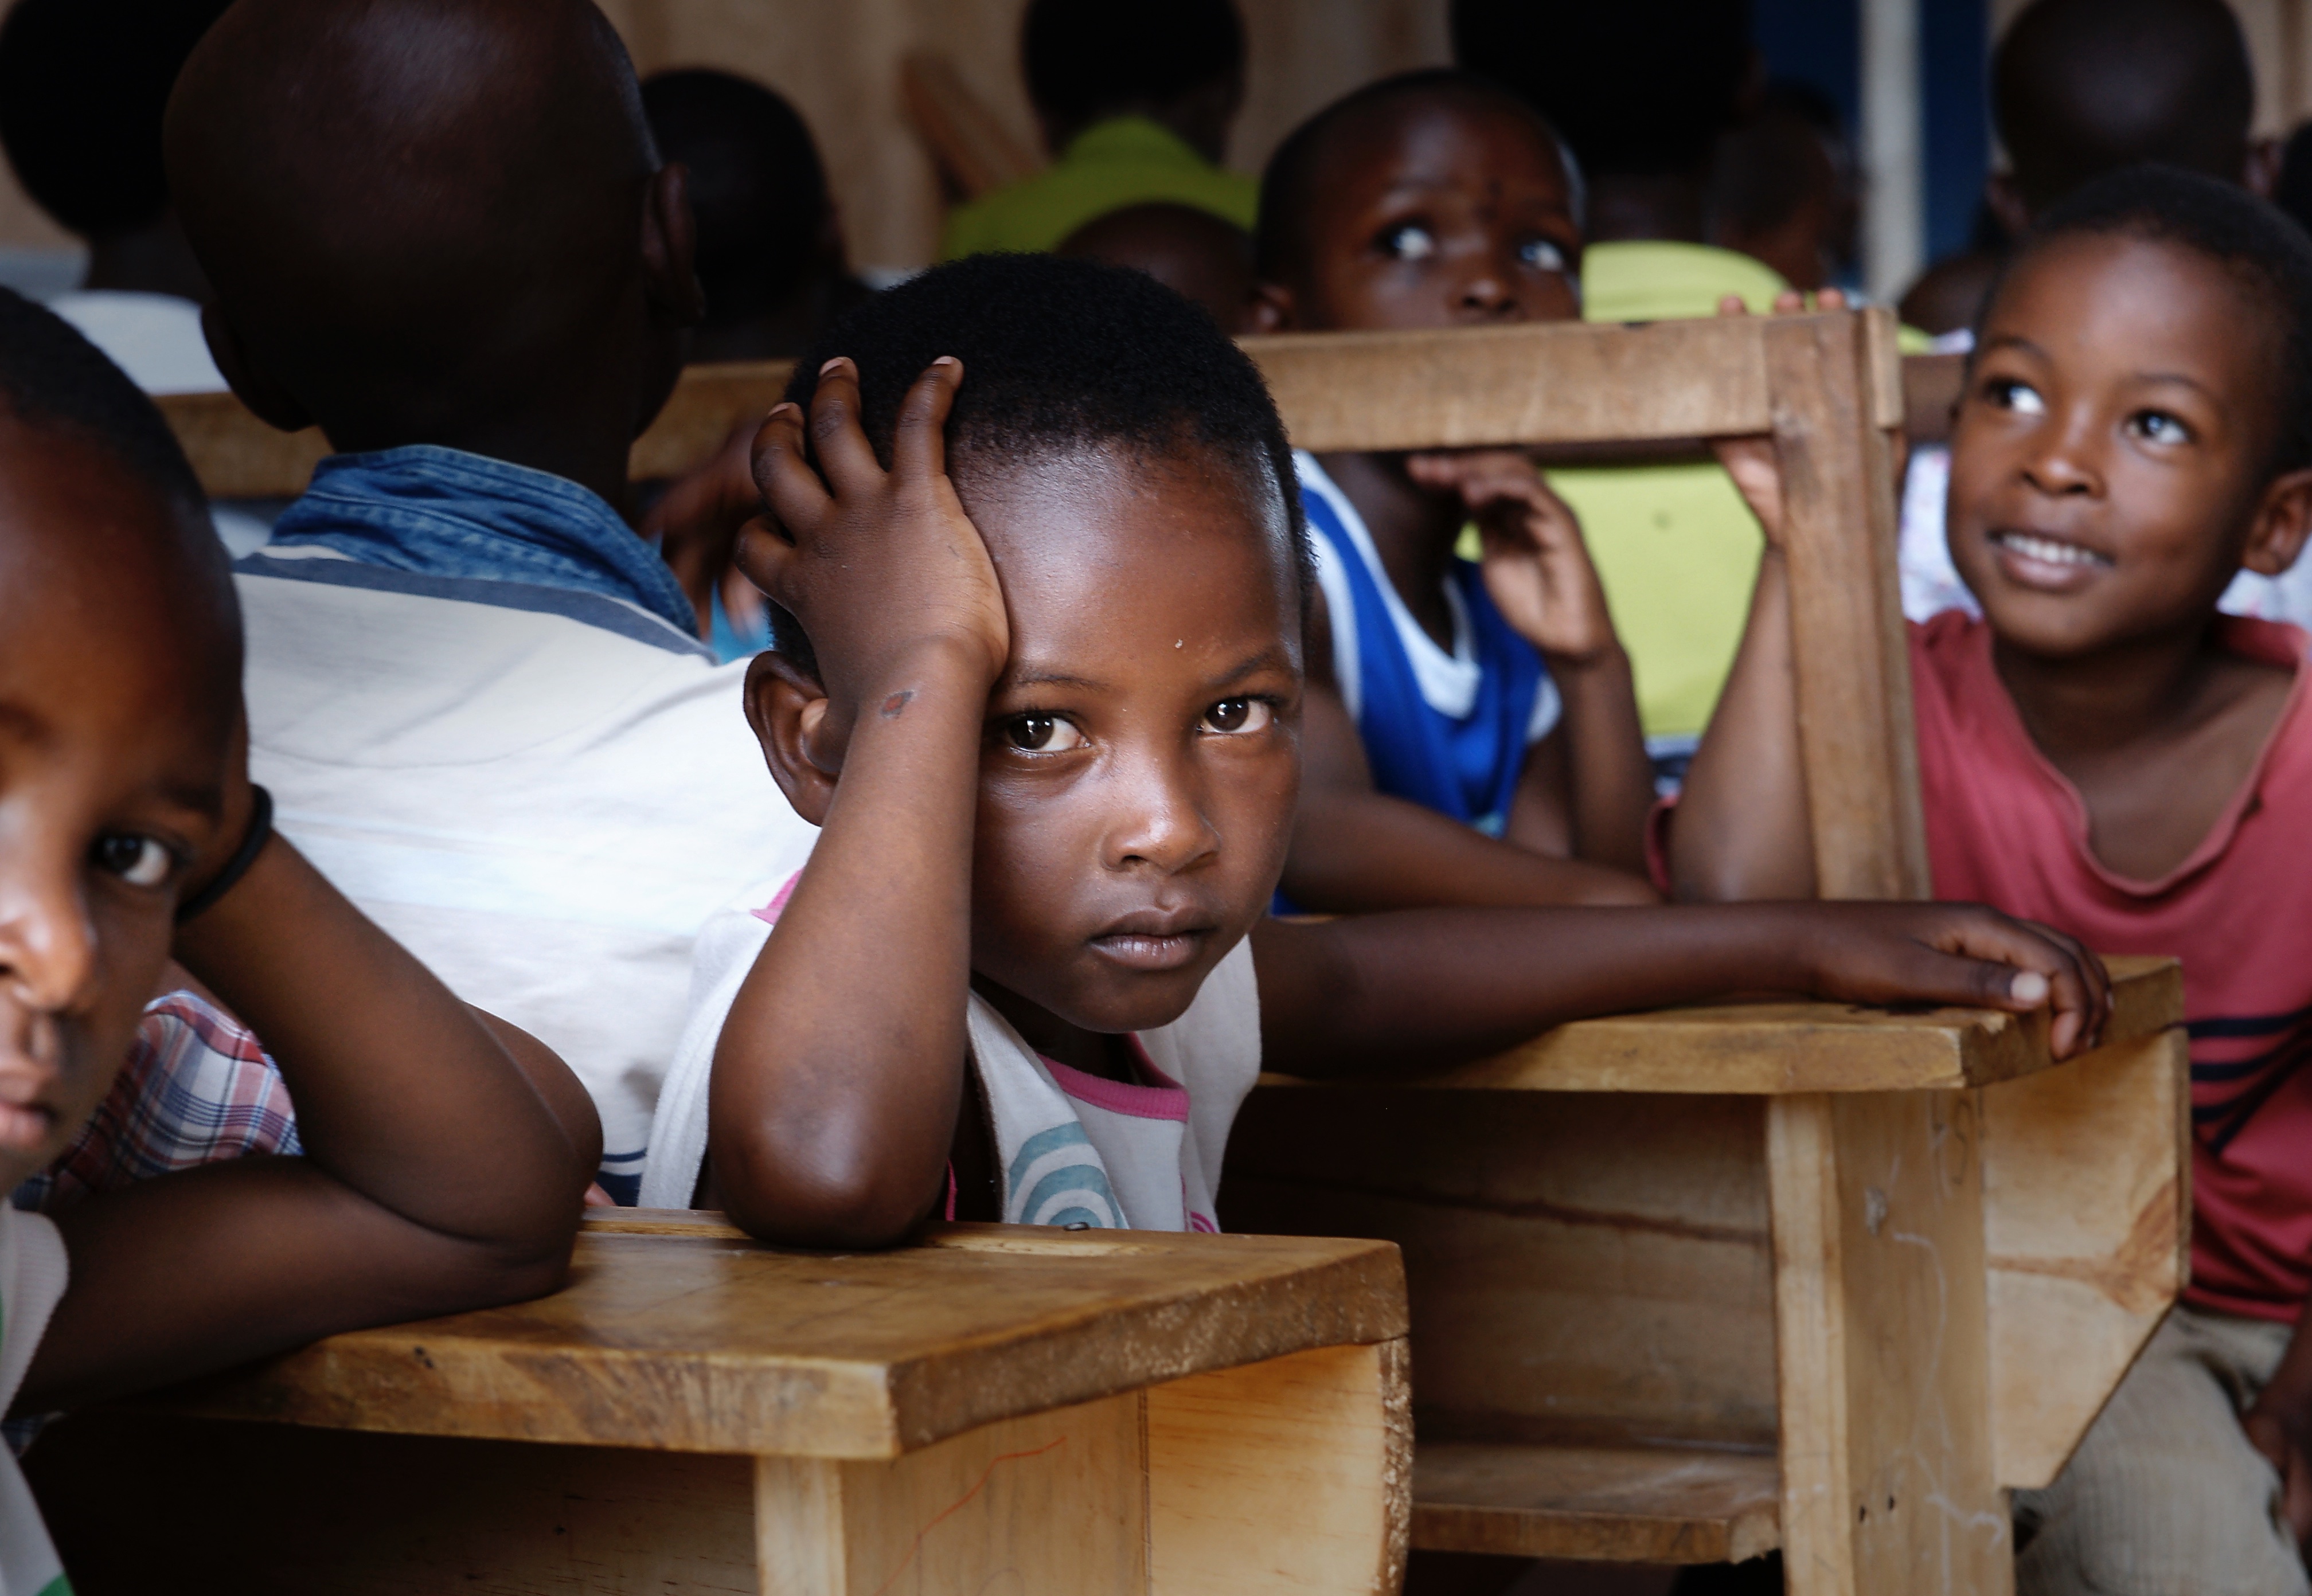
person, people, youth, child, education, family, human positions